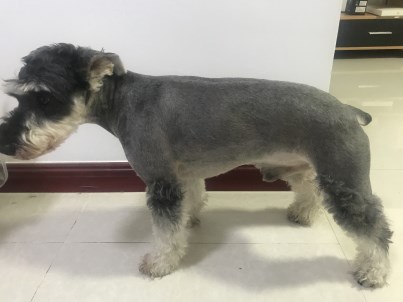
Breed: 2342-n000102-miniature_schnauzer